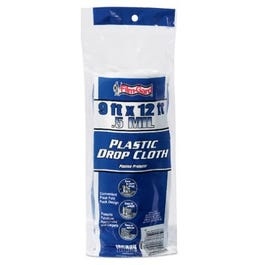
Light-Duty Plastic Drop Cloth, 9 x 12-Ft.
Brand: Film Gard
Film-Gard(TM) drop cloths provide superior defense against paint spills. Drops cloths are rolled for convenient application.
Category: Hardware > Hardware Accessories > Drop Cloths